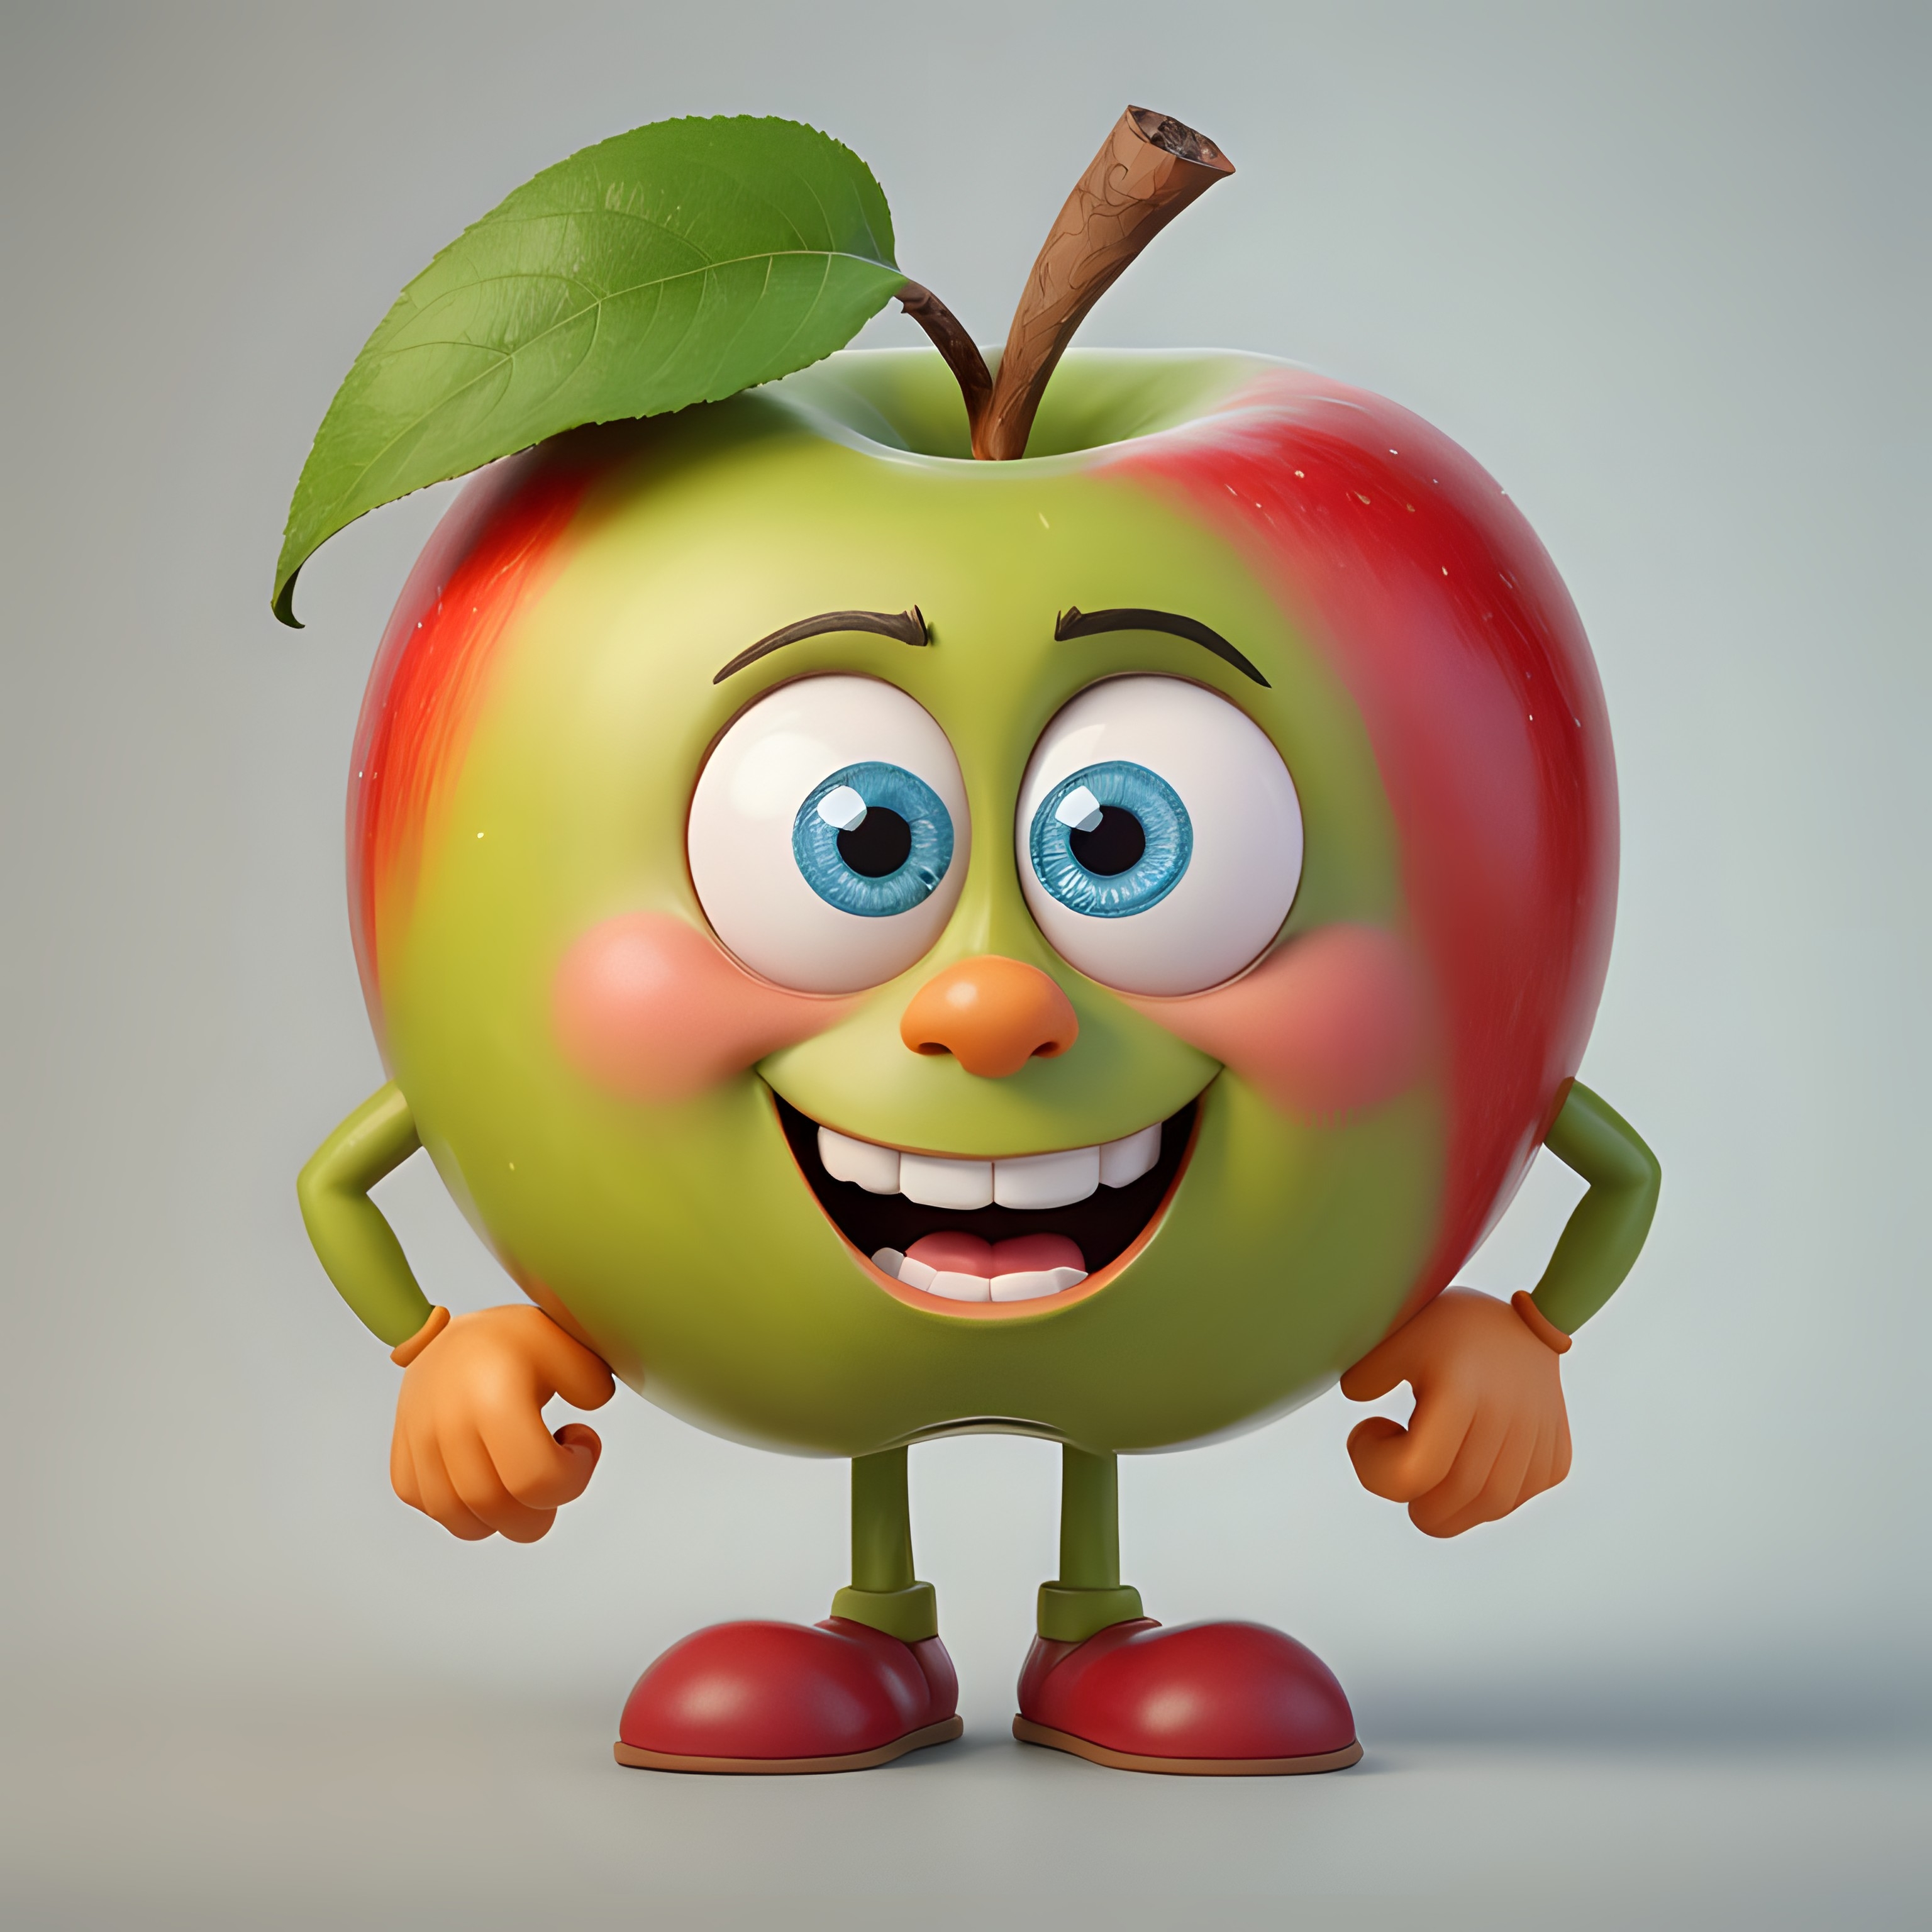
apple, fruit, cartoon, food, harvest, fresh, organic, expression, face, funny, happy, emotions, smile, plant, product, gesture, natural foods, font, art, fictional character, graphics, illustration, Animated cartoon, animation, fun, logo, graphic design, still life photography, clip art, baby toys, vegetable